Bellerophon

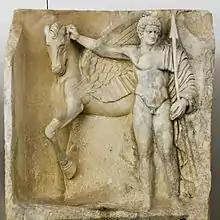
Relief of Bellerophon petting Pegasus, from Aphrodisias (near Geyre), Turkey (1st century AD)

Bellerophon or Bellerophontes (lit. "slayer of Belleros") or Hipponous (lit. "horse-knower"), was a divine Corinthian hero of Greek mythology, the son of Poseidon and Eurynome, and the foster son of Glaukos. He was "the greatest hero and slayer of monsters, alongside Cadmus and Perseus, before the days of Heracles". Among his greatest feats was killing the Chimera of the "Iliad", a monster that Homer depicted with a lion's head, a goat's body, and a serpent's tail: "her breath came out in terrible blasts of burning flame."